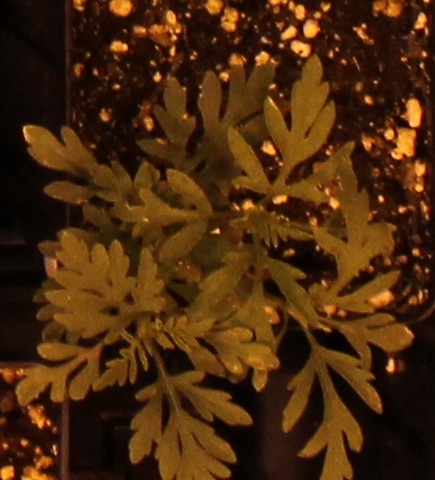
Label: Ragweed